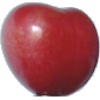
Label: Cherry 2